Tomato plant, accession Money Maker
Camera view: horizontal (90 deg, fisheye); turntable rotation: 0 degrees
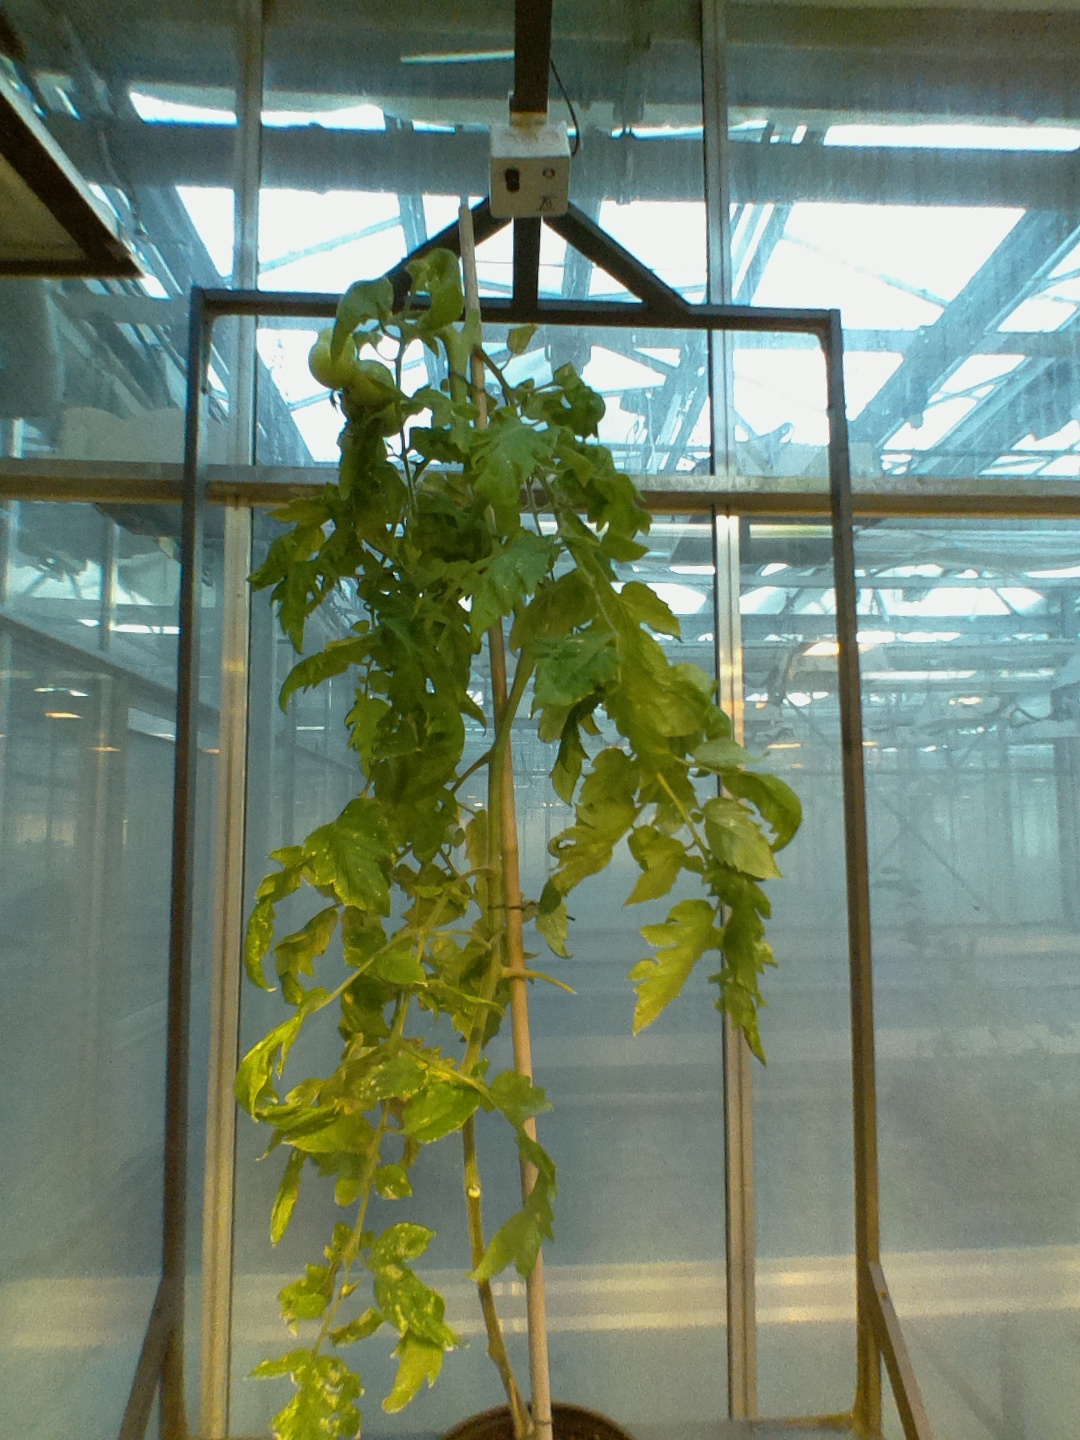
BBCH growth stage 78: 80% -90% of final fruit size